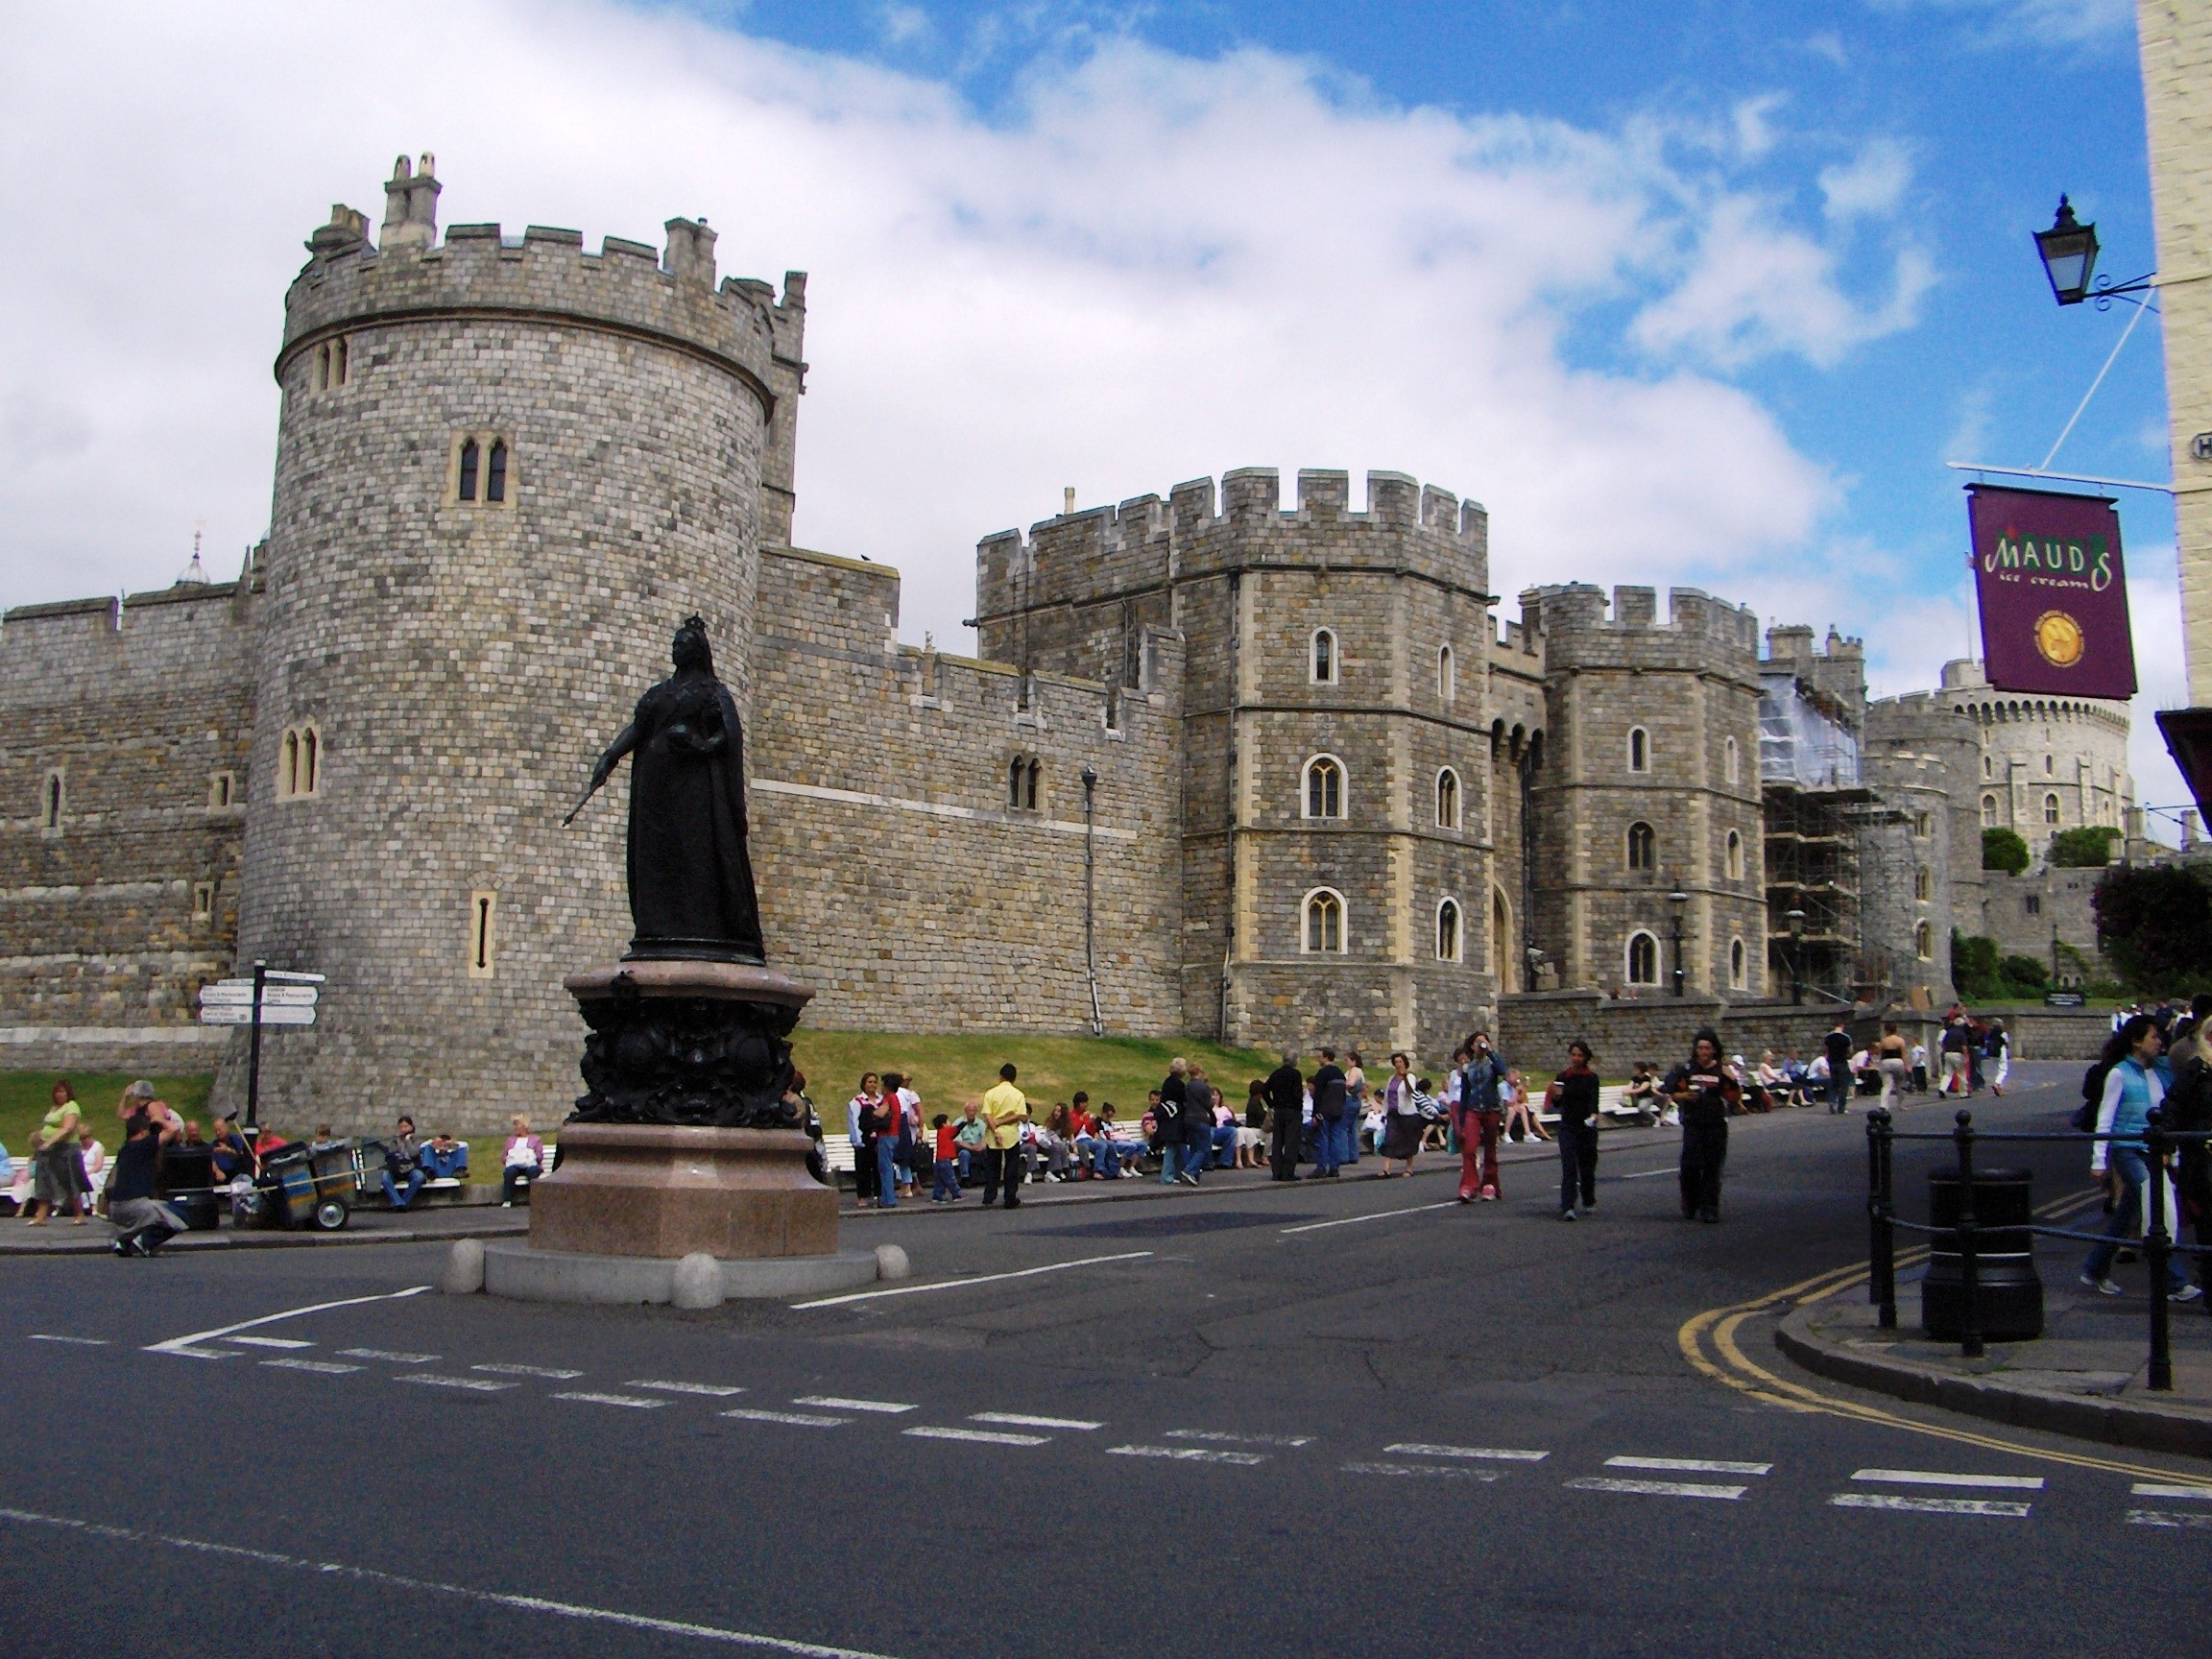
town, city, downtown, tower, plaza, castle, landmark, historic, tourism, england, medieval, royalty, town square, windsor, united kingdom, ancient rome, tours, ancient building, human settlement